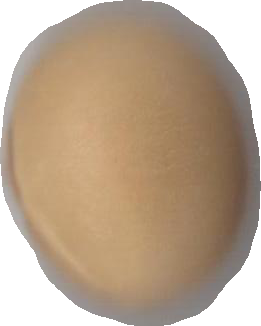
Variety: Grobogan